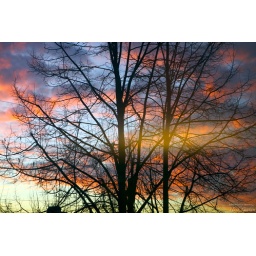
I just loved the way the colors in the clouds at sunset looked behind the tree last week.